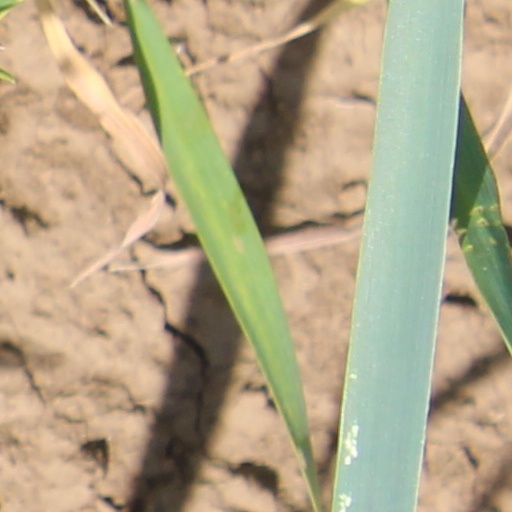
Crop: wheat